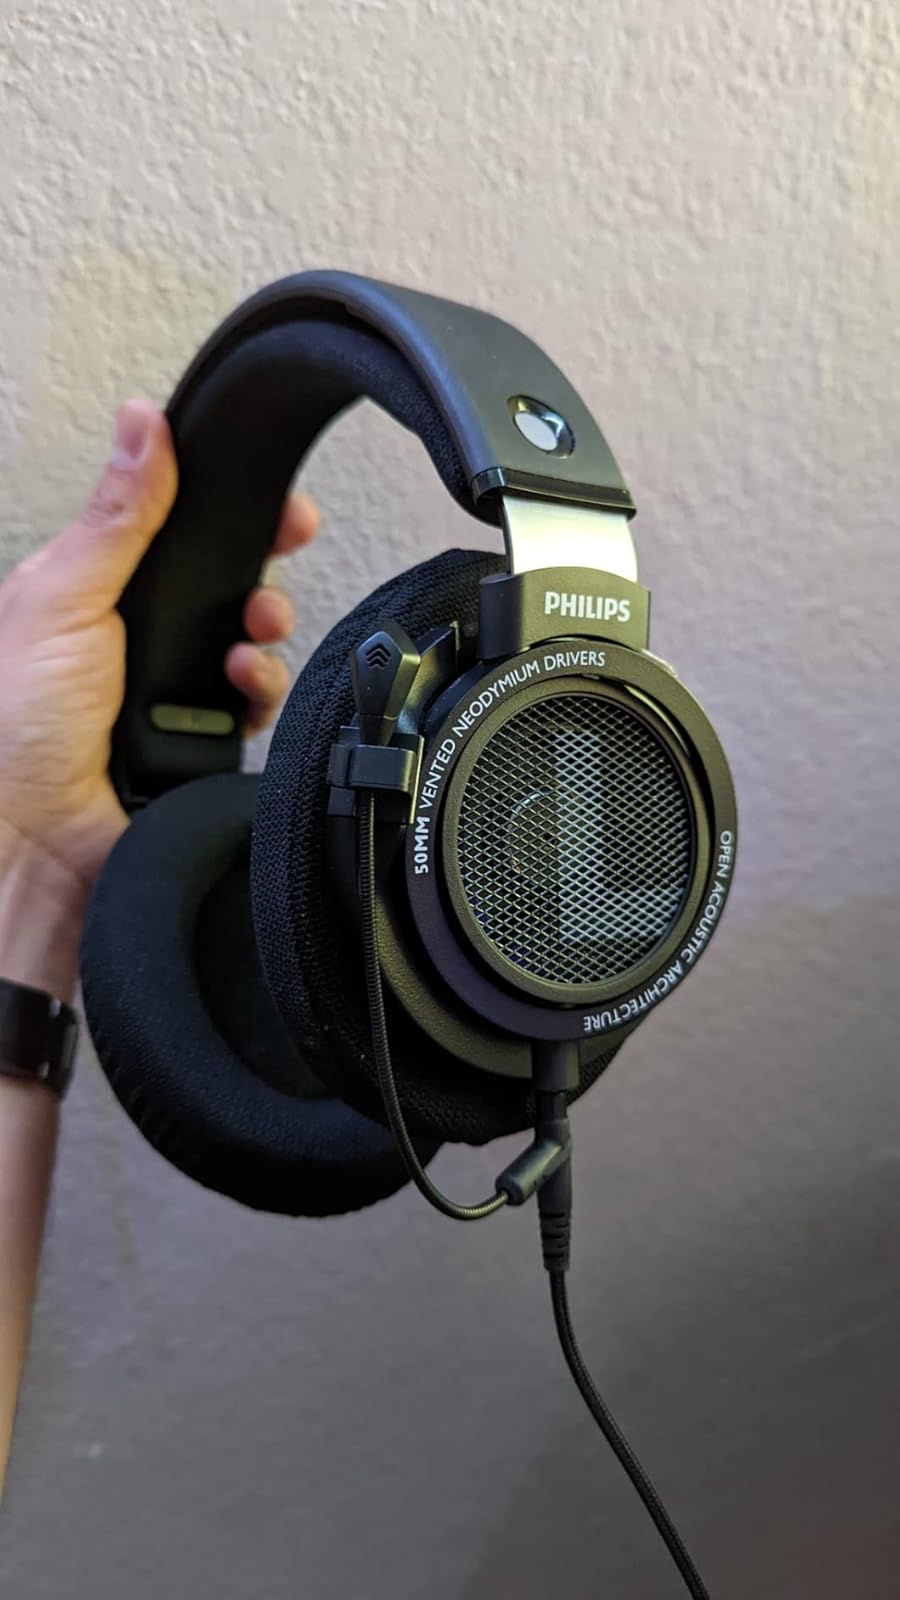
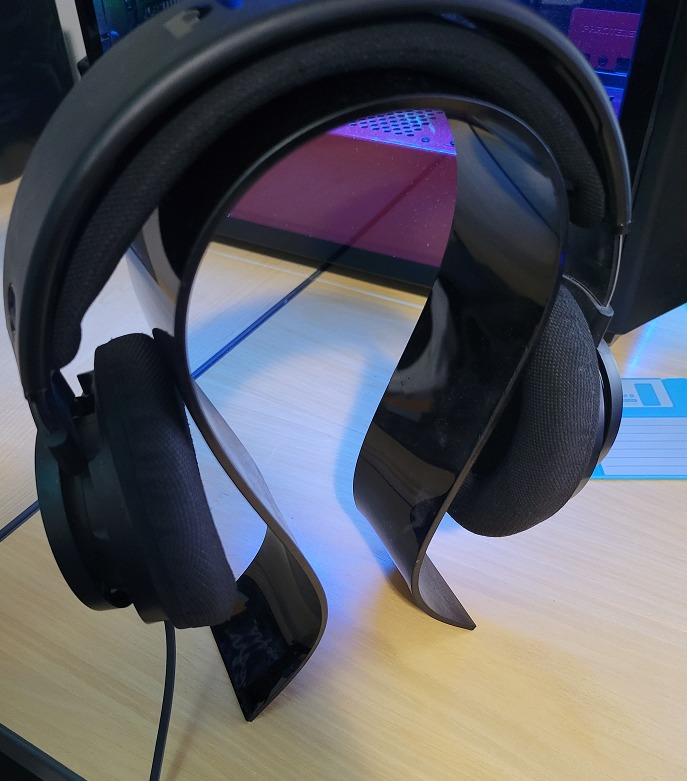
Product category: headphones
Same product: yes